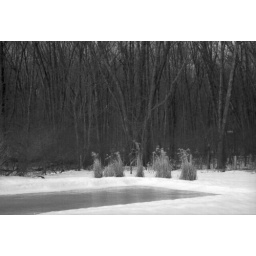
Frozen swimming pool in the backyard of a friend of my mom's house in Lyme, Connecticut.